Nelson P. Jackson

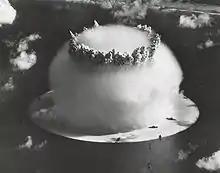
Operation Crossroads atomic tests 1946

At the start of U.S. involvement in World War II, Jackson was assigned to organize and train new fighter units. In August 1942, he was transferred to I Fighter Command, First Air Force, at Mitchel Field, New York, where he took command of the newly formed 327th Fighter Group. The unit was then placed under the Philadelphia Air Defense Wing and temporarily stationed at Philadelphia Municipal Airport before being permanently relocated to Richmond Army Air Base in Virginia. The 327th Fighter Group would serve as the parent operational training unit for the Philadelphia Air Defense Wing, which was designated as the training wing for the First Air Force. It comprised the 323d, 324th, 325th, and 443d Fighter Squadrons.